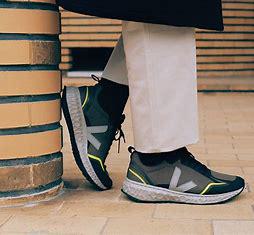
Brand: Veja
Model: 100